The Ithaca Journal

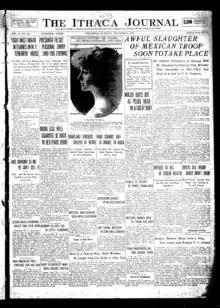
Front page from December 13, 1913

The Ithaca Journal is a daily morning broadsheet newspaper published in Ithaca, New York. It is locally edited and printed in Johnson City, New York, and publishes Monday through Saturday. It has been owned by Gannett since 1912.